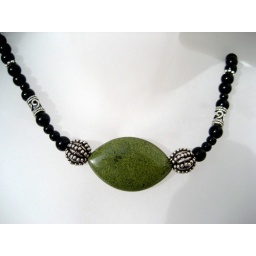
Moss Jasper, black onyx and Bali sterling silver beads combine beautifully in this simple, earth necklace.